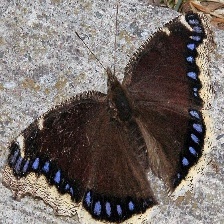
Species: MOURNING CLOAK
Butterfly family (ImageNet category): admiral